Disulfiram-alcohol reaction

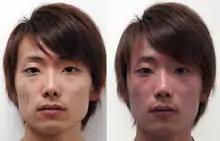
Alcohol flush reaction is a visible effect of DAR.

Disulfiram-alcohol reaction (DAR) is the effect of the interaction in the human body of alcohol drunk with disulfiram or some types of mushrooms. The DAR is key to disulfiram therapy that is widely used for alcohol-aversive treatment and management of other addictions (e.g. cocaine use). Once disulfiram-treated patients take alcohol, even in small doses, they experience strong unpleasant sensations (flush, nausea, lightheadedness, headache, sweating, vomiting, and vertigo).